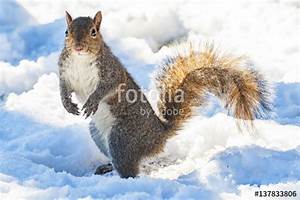
Label: scoiattolo